St. Demetrios Greek Orthodox Church (Seattle)

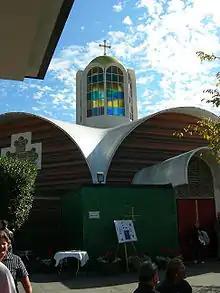
The present St. Demetrios Church, 2006

The central fact of Father Palassis' term at the church was the development of a new church building. An additional parcel of land was bought on the north side of the Boyer property, allowing access from Lynn Street to what would become a rear parking lot for the newchurch. Continued fundraising led to a construction budget of $500,000, about half of what architect Paul Thiry estimated would be needed for a true Byzantine church complex, and plans were scaled back accordingly, mainly by postponing the construction of a community center and focusing on the church proper. G. John Doces led the building committee during the push toward construction; Father Palassis was also a key committee member.